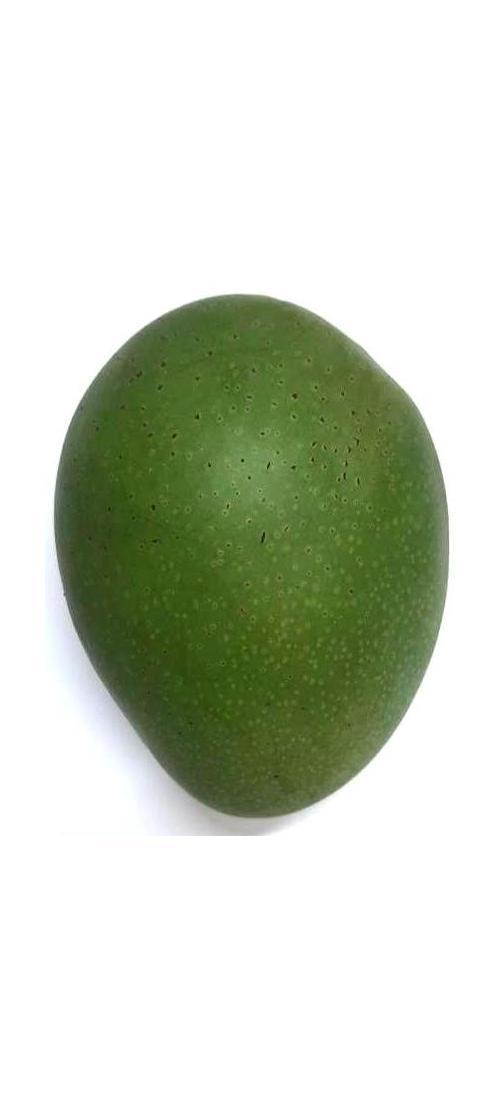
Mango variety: Ashshina Zhinuk